Slutsk-Kletsk Yeshiva

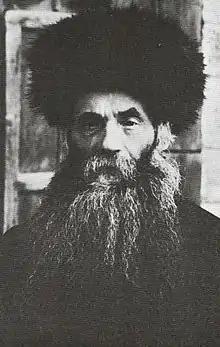
Rabbi Isser Zalman Meltzer

The yeshiva was founded in 1897 by Rabbi Yaakov Dovid Willovsky, known as the Ridvaz, who was the rabbi of Slutsk, in an effort to combat the influence of the maskilim in his town. He asked Rabbi Nosson Tzvi Finkel (the Alter of Slabodka), who was the rosh yeshiva of the Slabodka Yeshiva, to send him students to start off the yeshiva. The Alter immediately selected fourteen of his top students to go to Slutsk. Among the group were Rabbi Isser Zalman Meltzer, who would become the rosh yeshiva; Rabbi Pesach Pruskin; Rabbi Eliezer Yehuda Finkel; Rabbi Reuven Katz; Rabbi Alter HaLevi Shmuelevitz; Rabbi Yosef Konvitz; Rabbi Moshe Yom Tov Wachtfogel; Rabbi Shlomo Yehudah Leib Plutznick; and Rabbi Yitzchak Rubinstein. Over the next five years, the yeshiva grew to become one of the most respected yeshivos in the world. In 1903, with the departure of the Ridvaz from Slutsk, Rabbi Meltzer was appointed rabbi of the city as well.